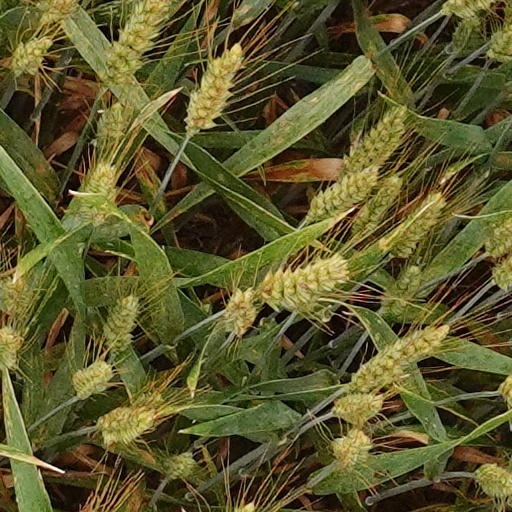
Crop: wheat